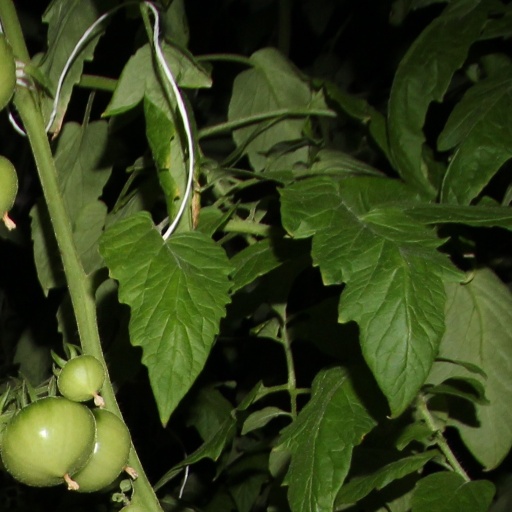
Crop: tomato